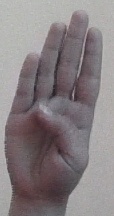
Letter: kaaf